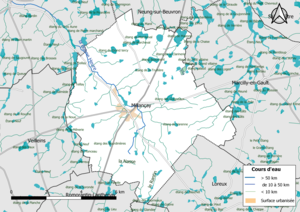
Carte du réseau hydrographique de la commune de fr:Millançay (Loir-et-Cher, France).
Millançay est une commune française située dans le département de Loir-et-Cher en région Centre-Val de Loire.